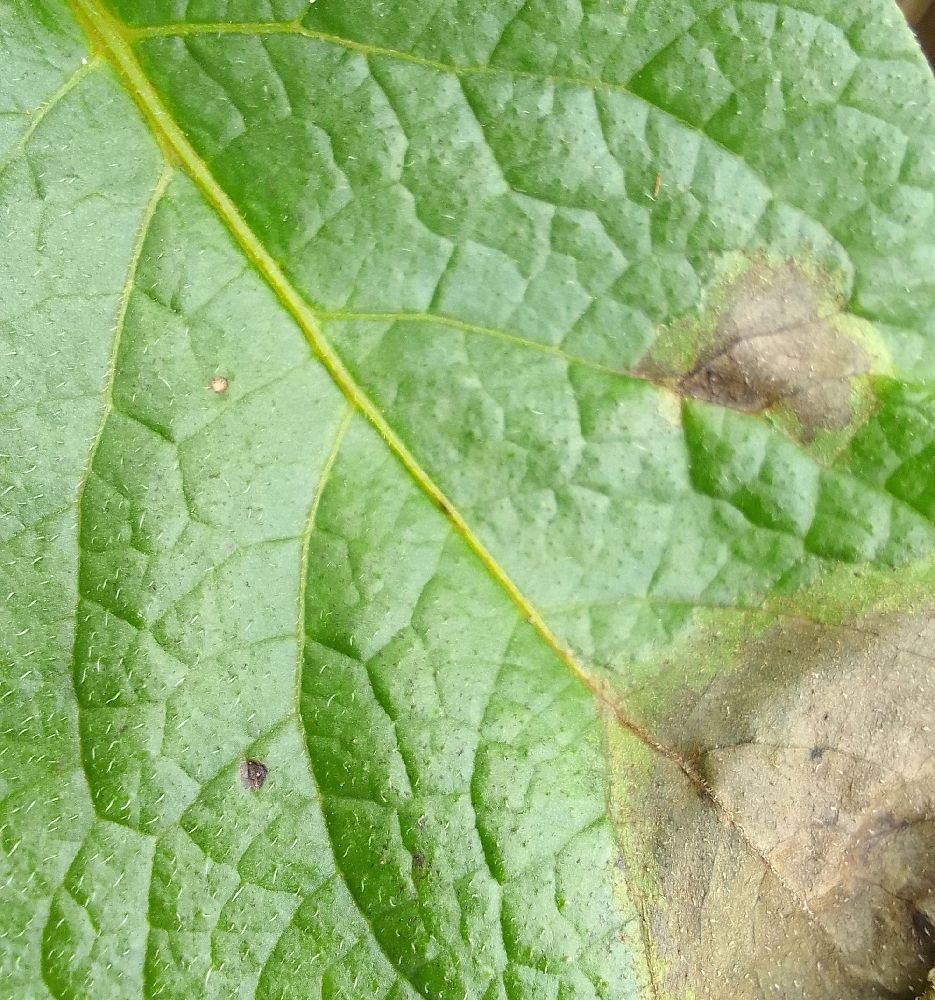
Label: Late blight